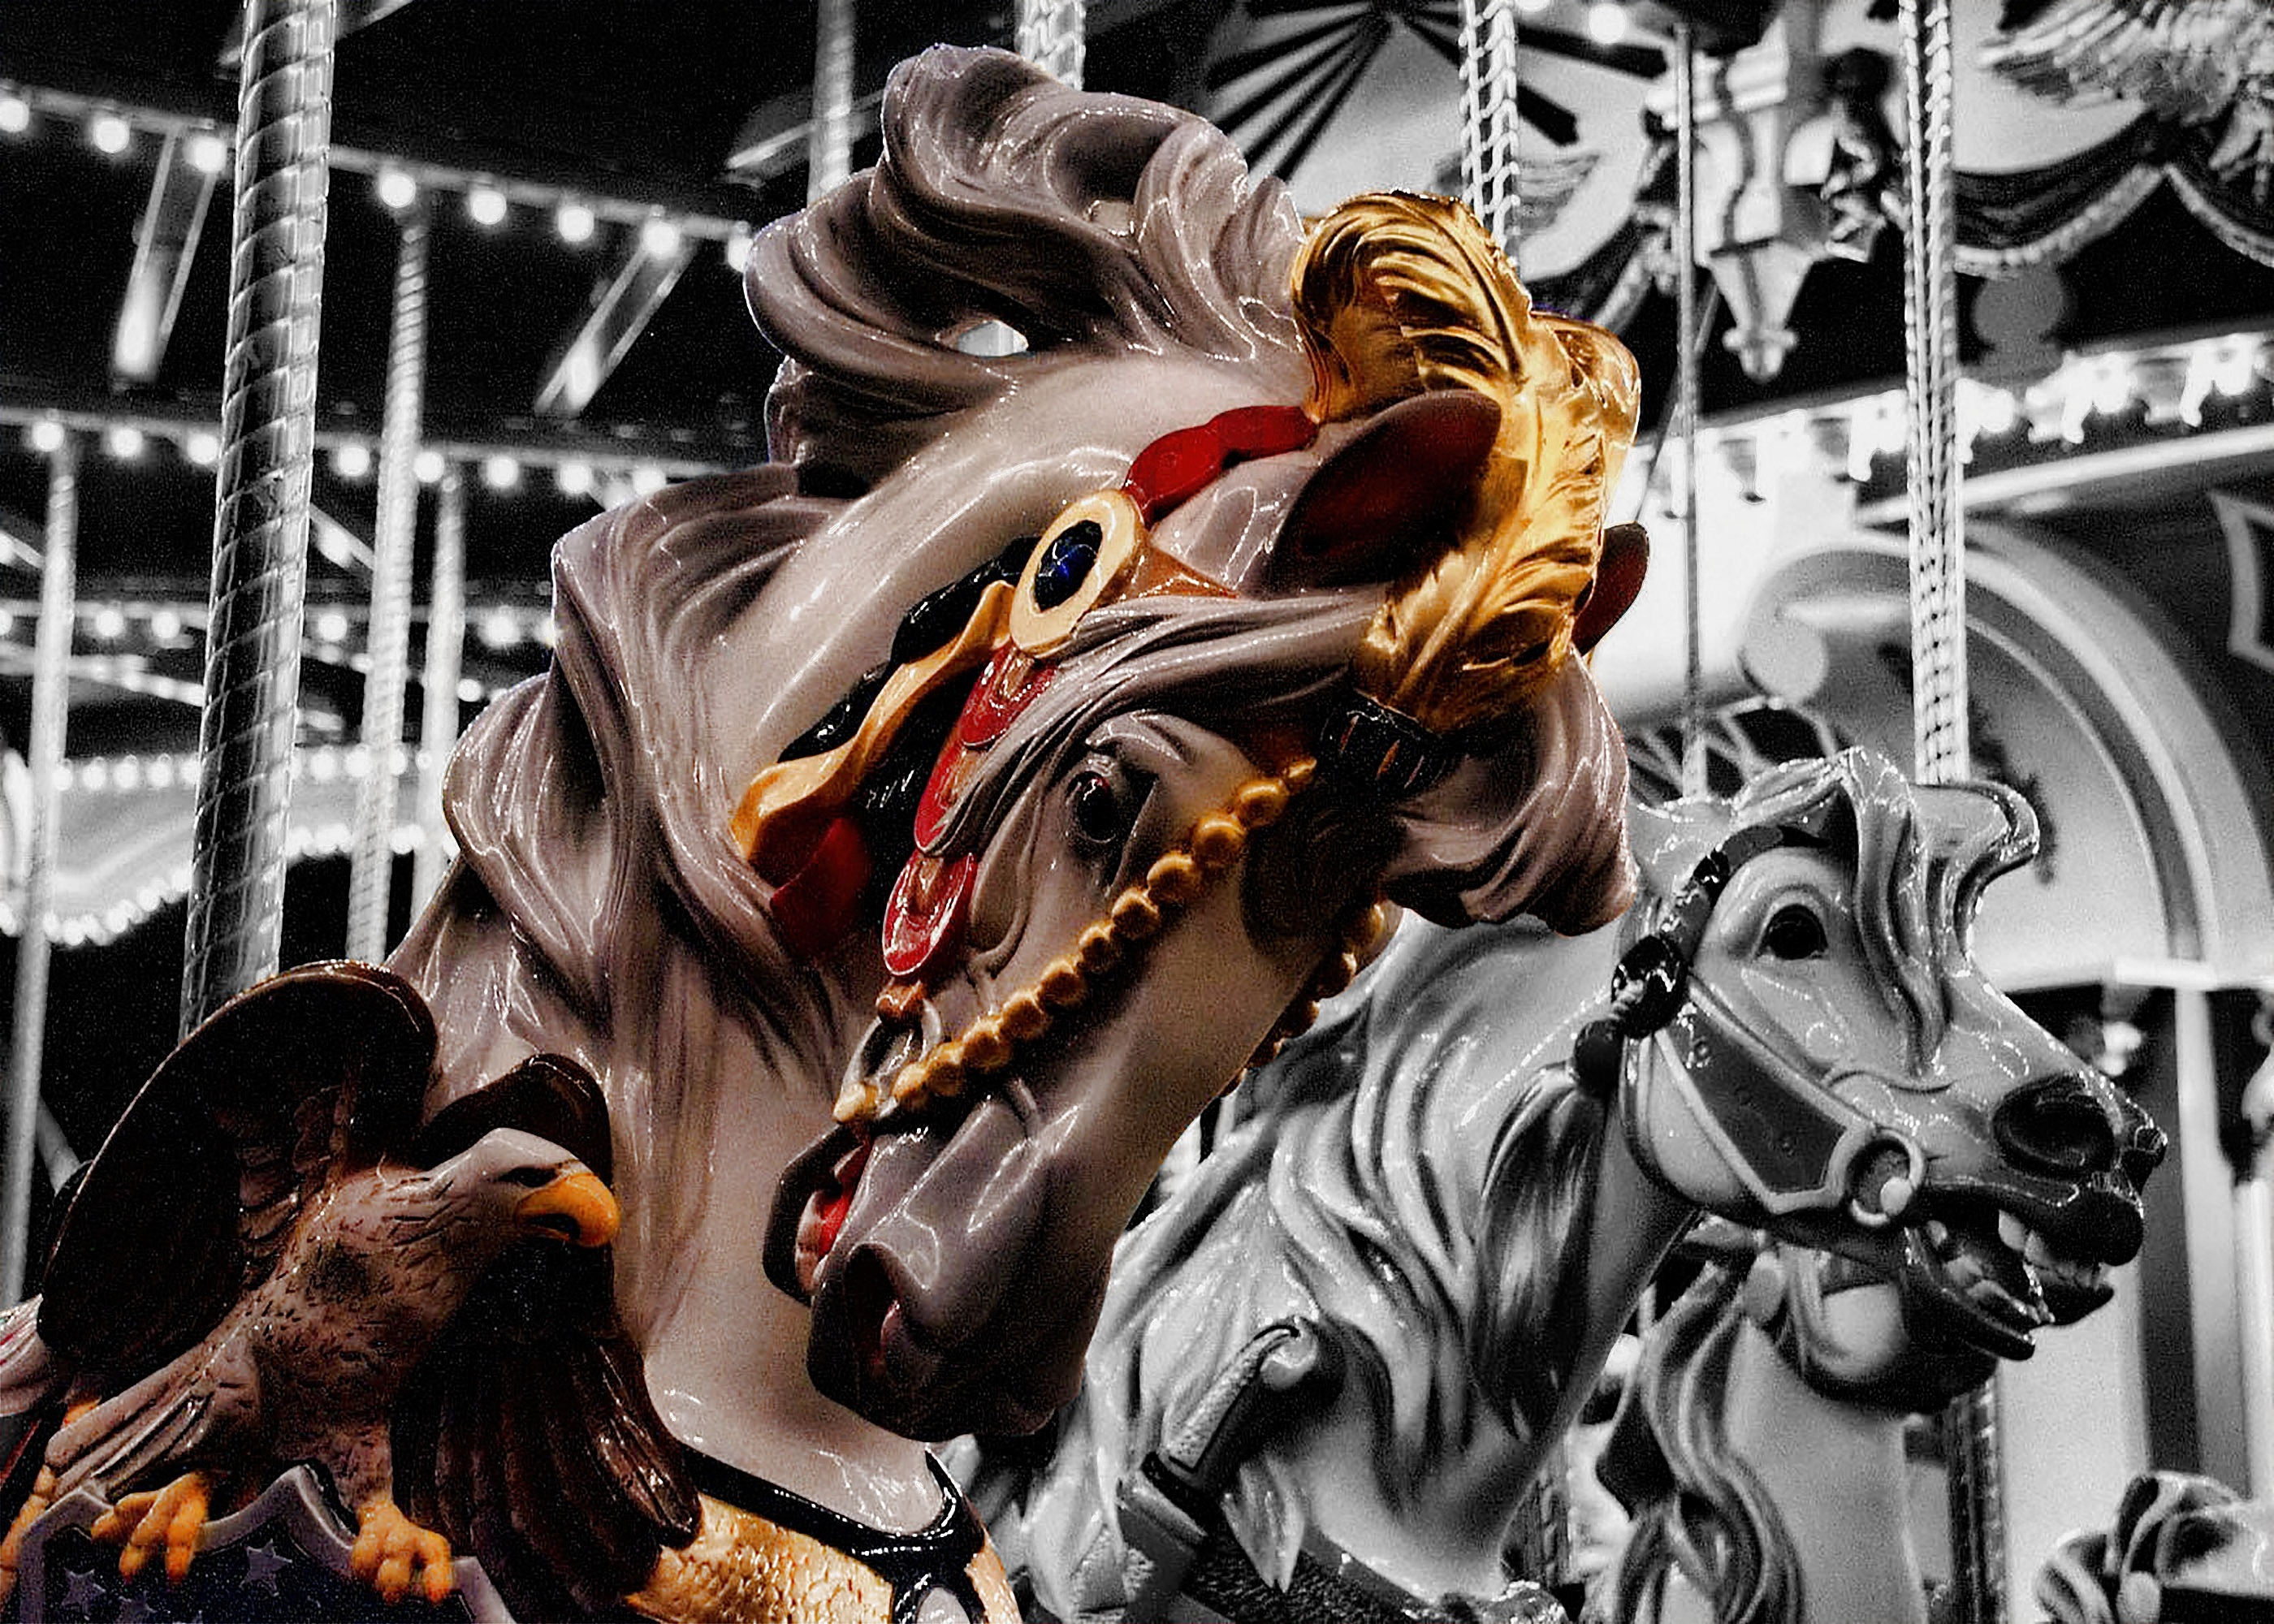
amusement park, horse, park, carousel, wooden horse, merry go round, amusement ride, nonbuilding structure